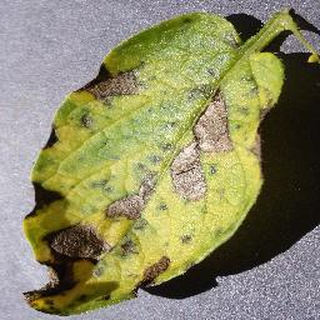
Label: potato_early_blight